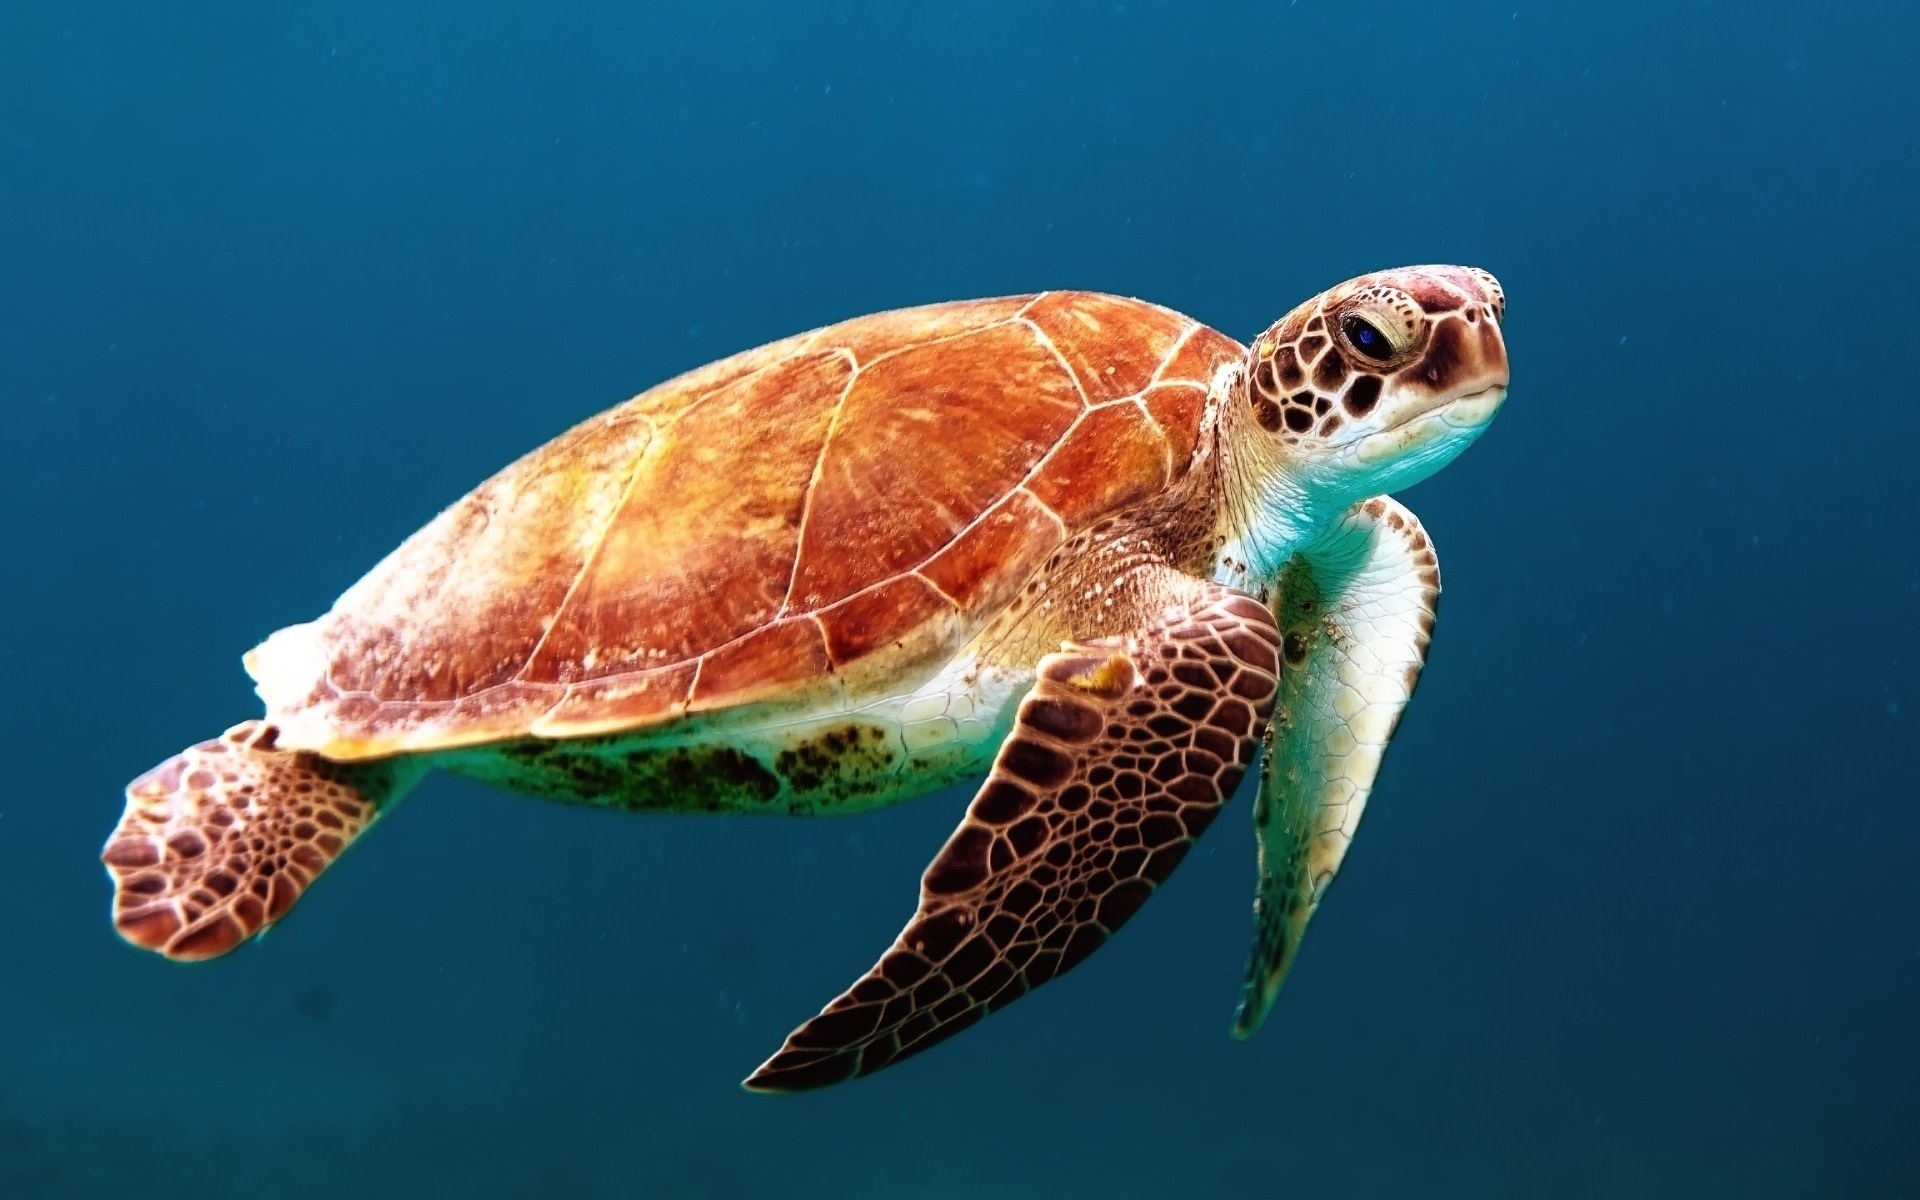
sea, water, nature, animal, wildlife, underwater, biology, turtle, sea turtle, reptile, fauna, marine life, vertebrate, macro photography, organism, carapace, loggerhead, emydidae, marine biology, marine turtle